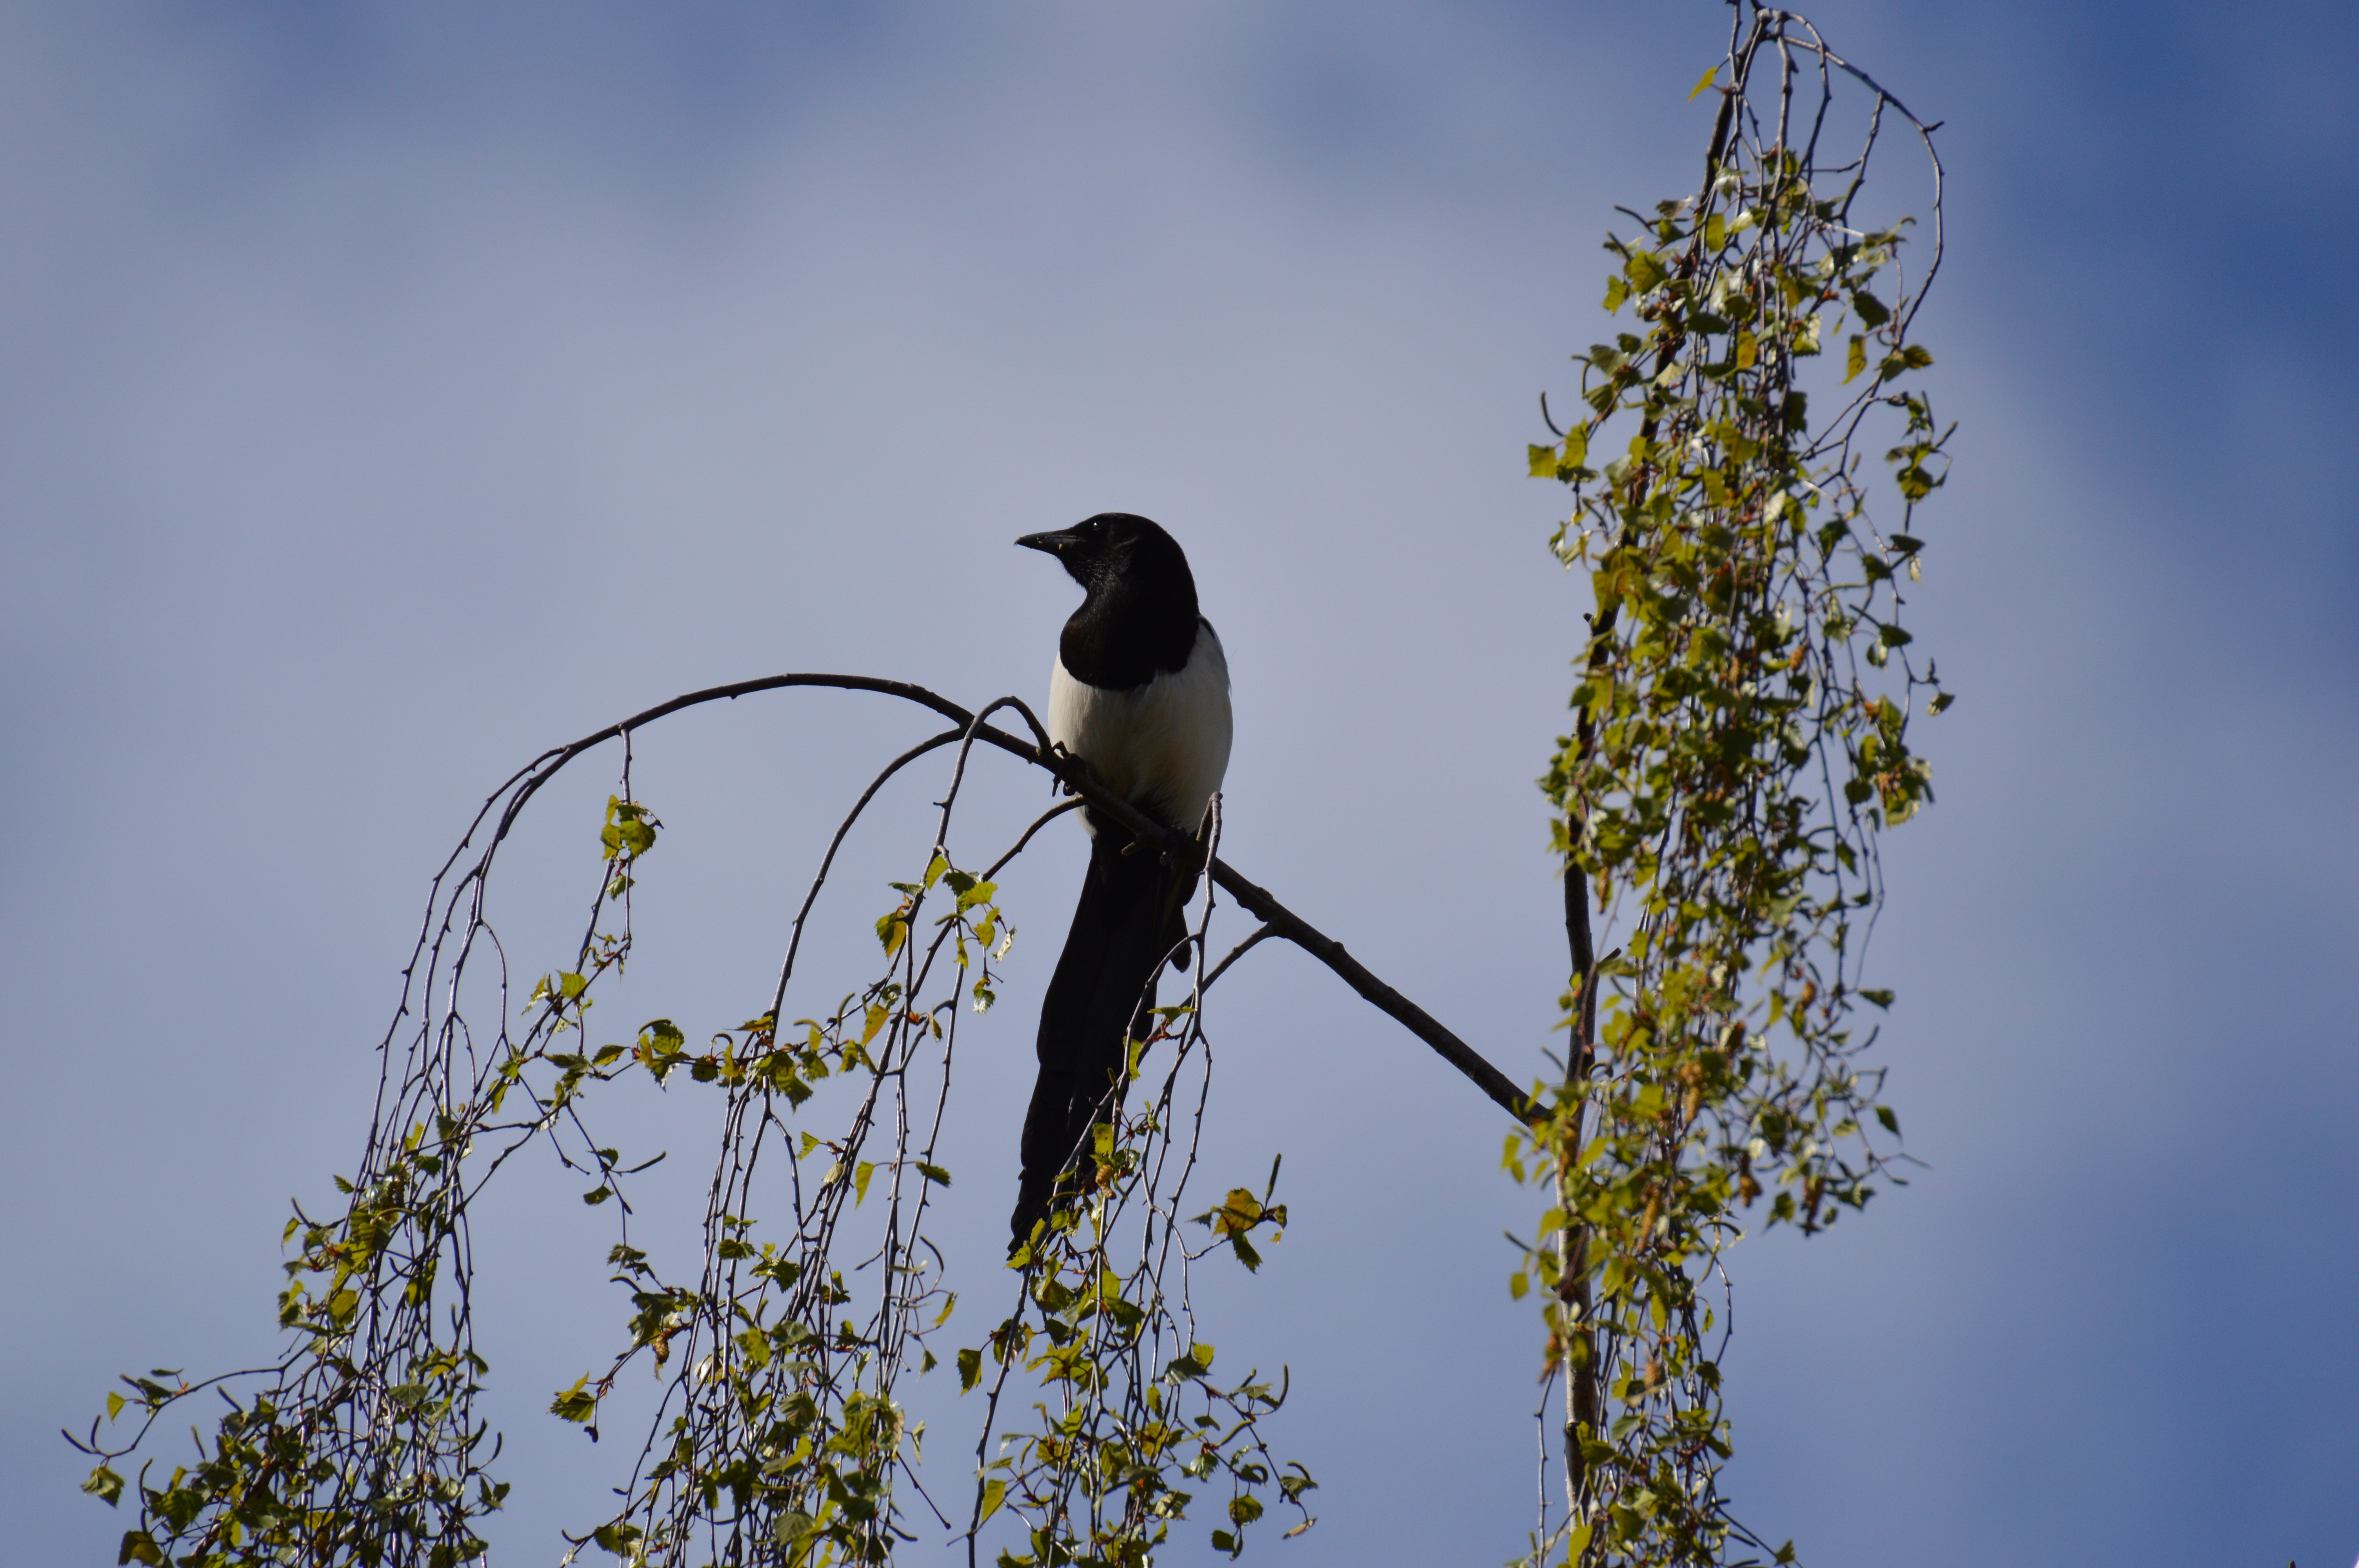
tree, nature, branch, bird, flower, animal, fly, wildlife, flight, feather, fauna, blue sky, vertebrate, raven bird, elster, perching bird